Salve Marinera

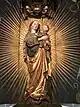
The Virgin Mary as "Stella Maris".

Salve Marinera is the official anthem of the Spanish Navy. Its meaning can be loosely translated as "Salutation of the seas" or "Praise song of the seas".